Germany

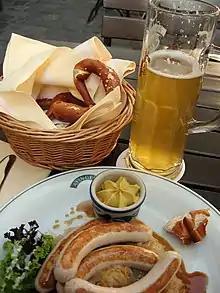
Bavarian Bratwurst with mustard, a pretzel, and German beer

Germany's system of hospitals, called , dates from medieval times, and the country has the world's oldest universal health care system, dating from Bismarck's social legislation of the 1880s. Since the 1880s, reforms and provisions have ensured a balanced health care system. The population is covered by a health insurance plan provided by statute, with criteria allowing some groups to opt for a private health insurance contract. According to the World Health Organization (WHO), Germany's health care system was 77% government-funded and 23% privately funded in 2013. In 2014, Germany spent 11.3% of its GDP on health care.